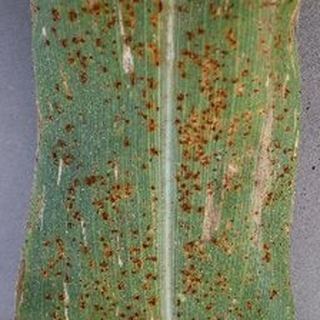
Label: corn_gray_leaf_spot